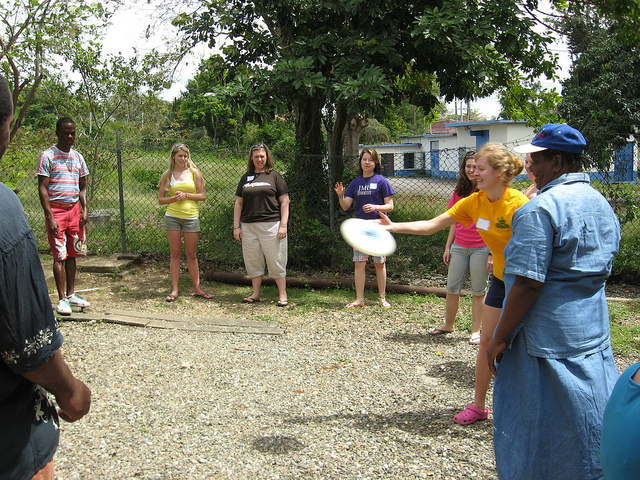
user: Given an image and a question. Answer the question in a short answer. Question: What game are they playing? Short Answer:
assistant: frisbee